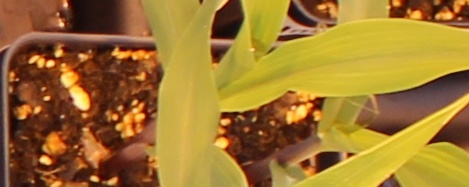
Label: Corn